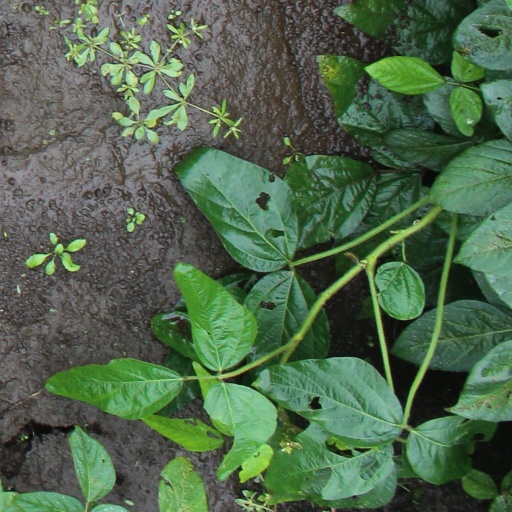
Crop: soybean